Alison Schumacher

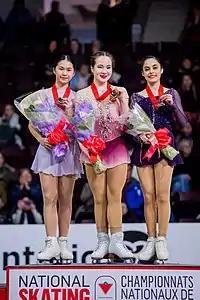
Schumacher (left) with Emily Bausback (center) and Madeline Schizas (right) at the 2020 Canadian Championships podium

"Small medals for short and free programs awarded only at ISU Championships."